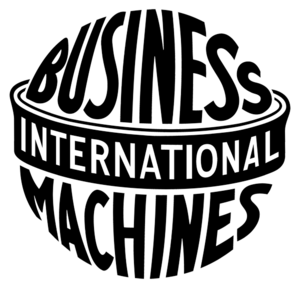
Logo original d'IBM, utilisé de 1924 à 1946.
International Business Machines Corporation, connue sous le sigle IBM, est une société multinationale américaine présente dans les domaines du matériel informatique, du logiciel et des services informatiques.